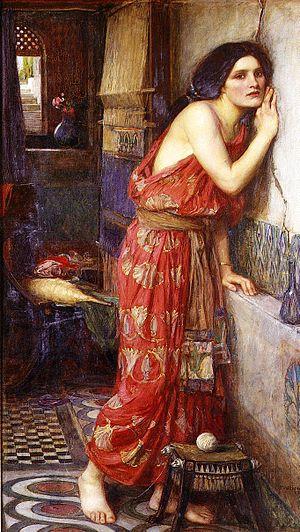
Pyrame et Thisbé est une tragédie lyrique composée par les musiciens français François Francœur et François Rebel, sur un livret de Jean-Louis-Ignace de la Serre, d'après la légende mythologique grecque et romaine de Pyrame et Thisbé.
Pyrame et Thisbé sont deux amants légendaires de la mythologie grecque et romaine. Leur histoire, issue de la matière orientale, est à l'intersection du mythe et du romanesque.